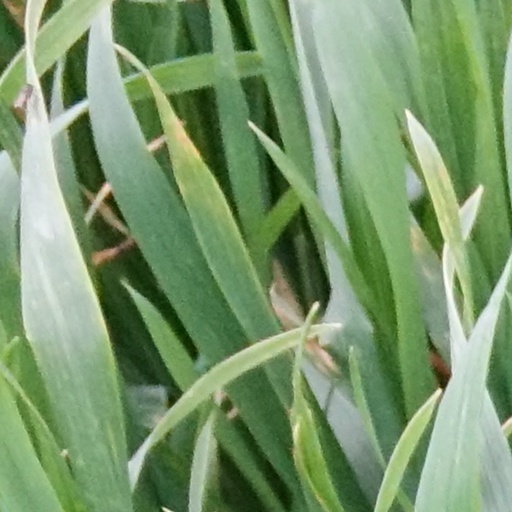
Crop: wheat